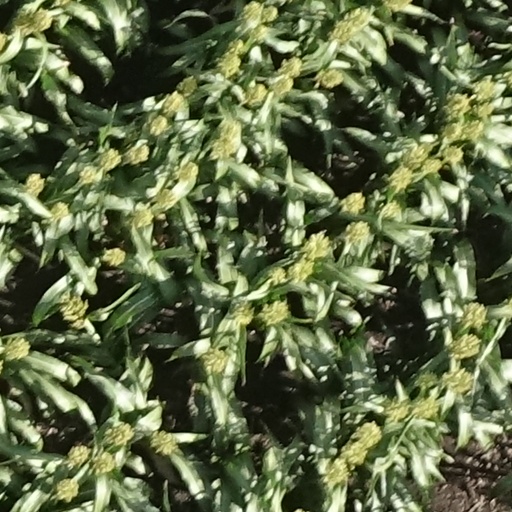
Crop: sorghum